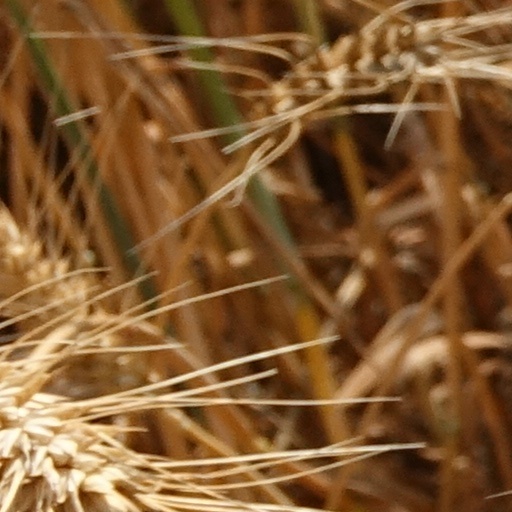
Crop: wheat